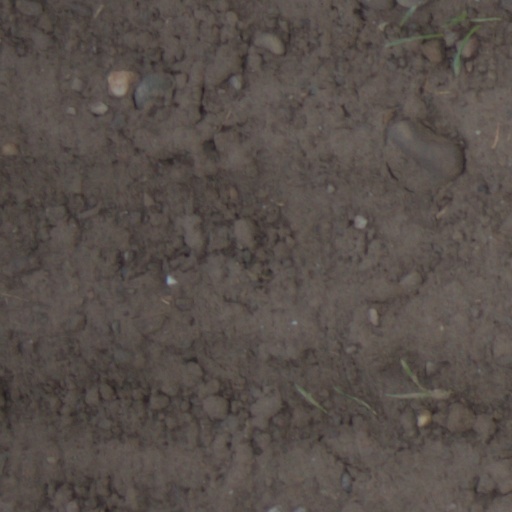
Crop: wheat